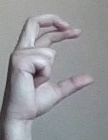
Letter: thal